Kayako Saeki

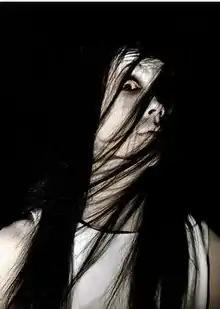
Takako Fuji as Kayako Saeki

is a fictional character and the main antagonist of the "Ju-On" and "The Grudge" horror franchises. Kayako's fictional history alternates slightly between continuities, but all depict her as the very attractive yet unfortunately vengeful ghost of a woman killed by her husband, Takeo, along with their son Toshio, in a murder–suicide that happened after he came to believe she was having an affair. After the crime, the spirits of all three are bound to their family home, haunting and killing all who enter in the following years.